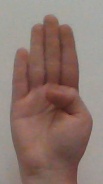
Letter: kaaf